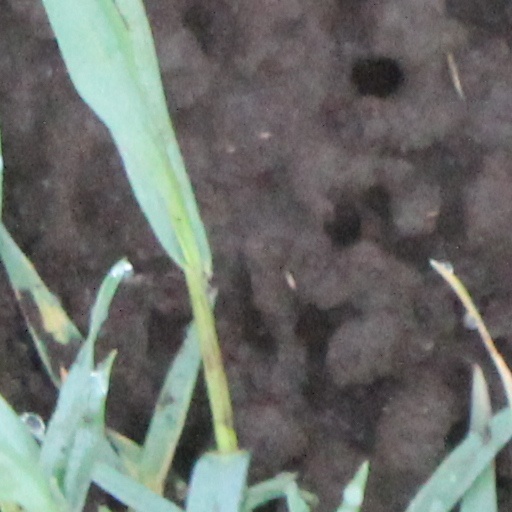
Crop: wheat